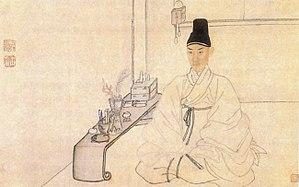
Kim Hong-do, connu aussi sous le nom de Danwon, est un peintre coréen de la fin de la période de Joseon.